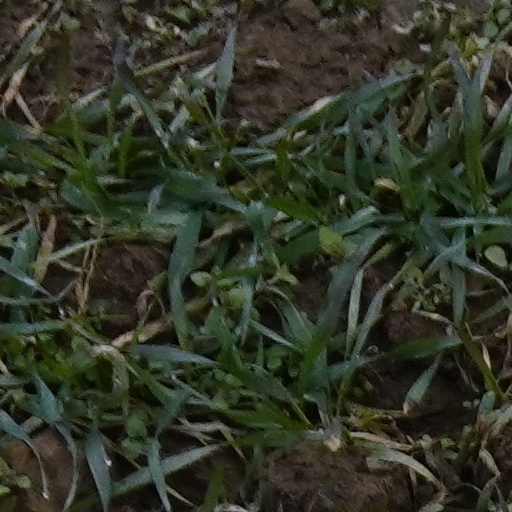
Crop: wheat